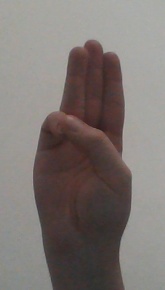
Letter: thaa